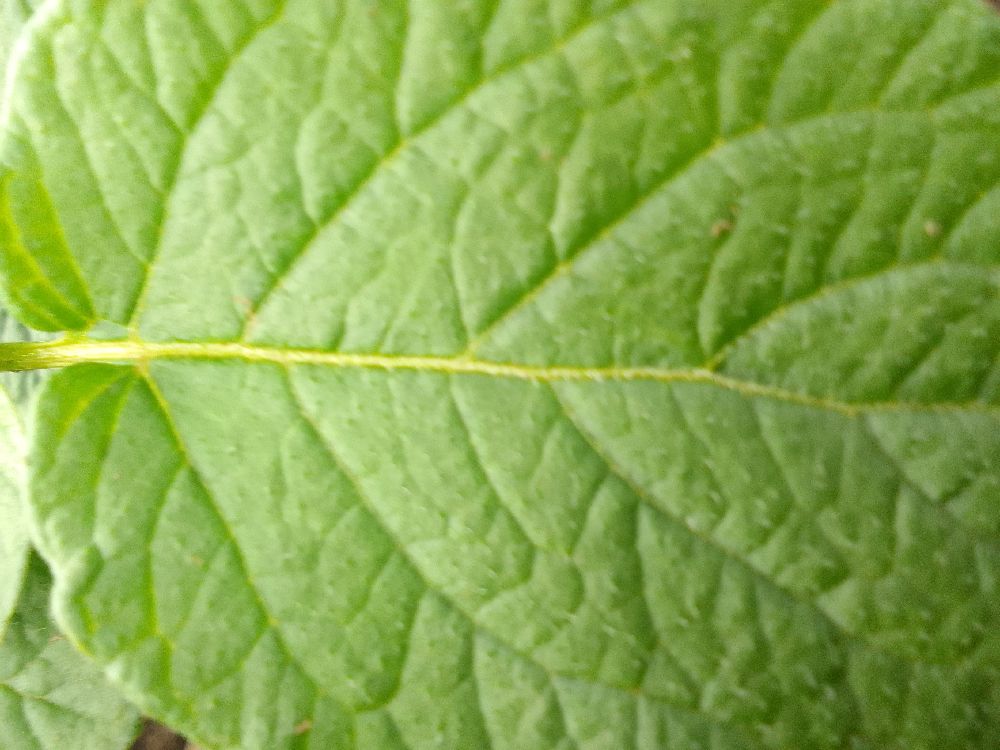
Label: Healthy